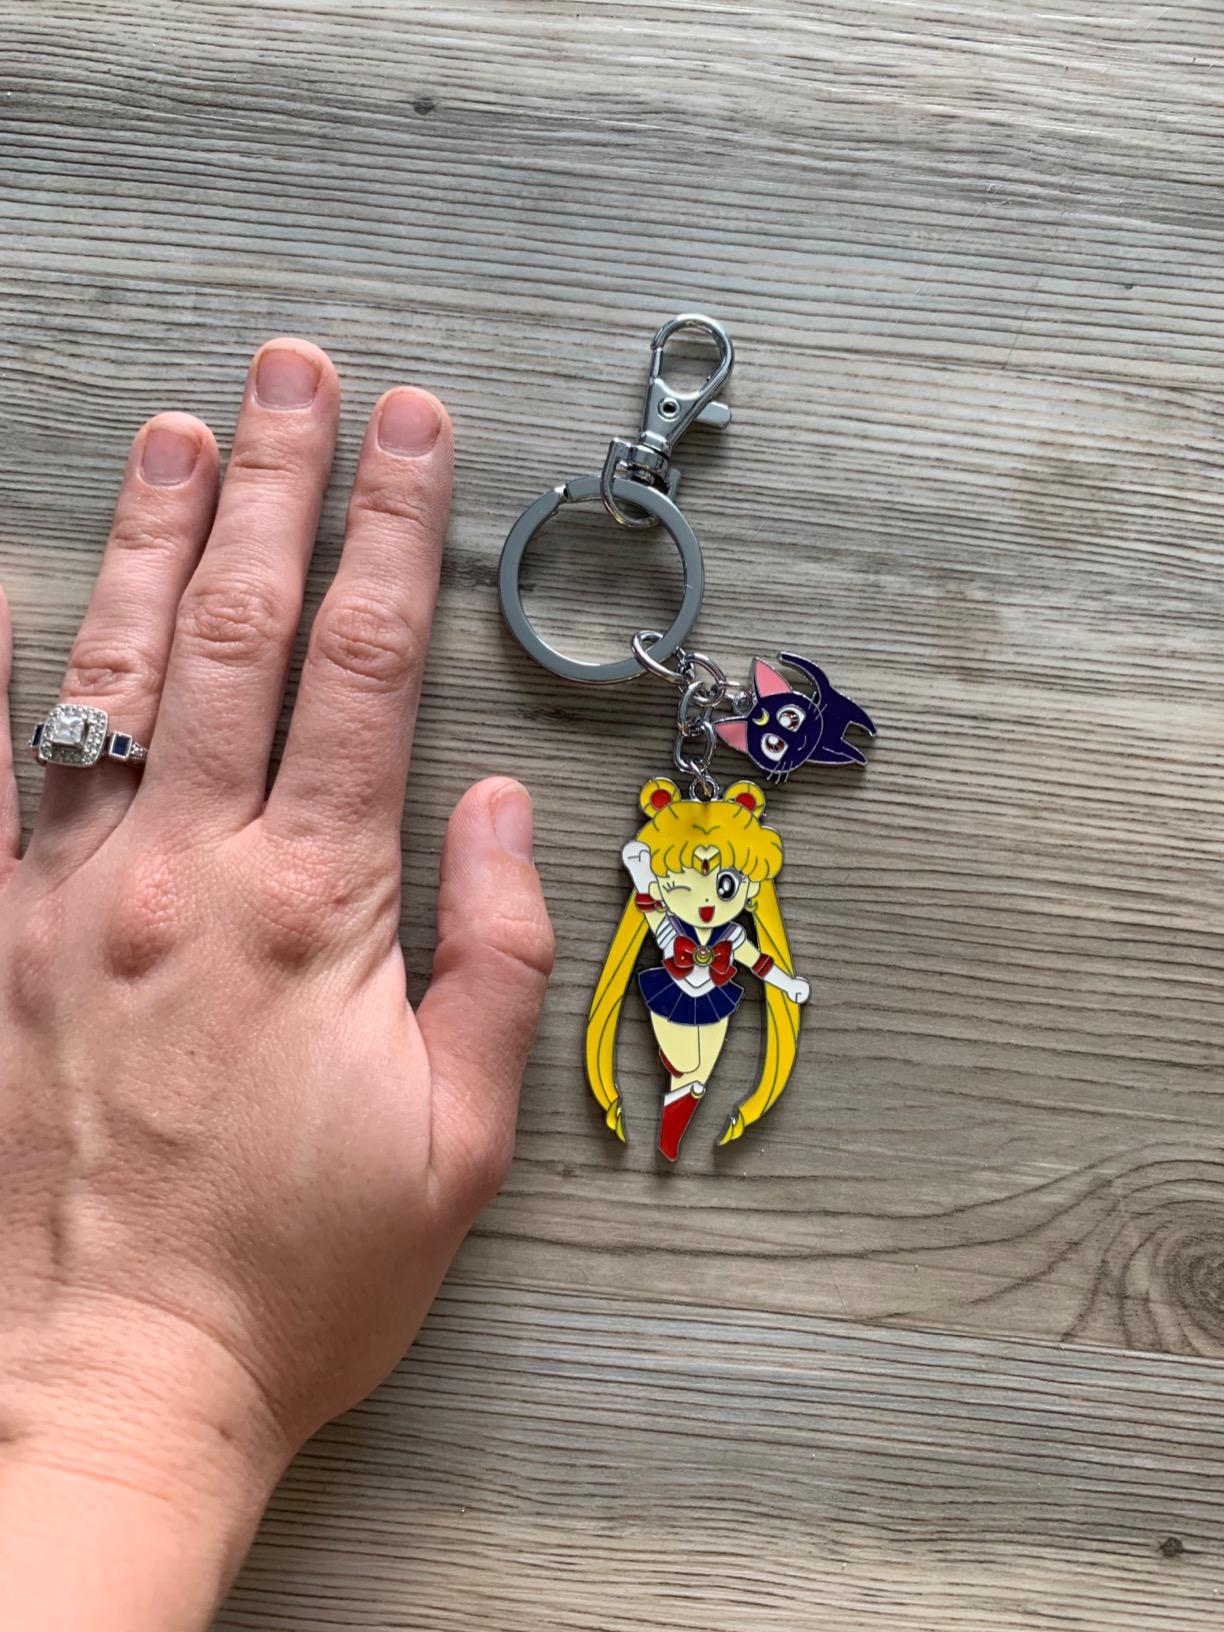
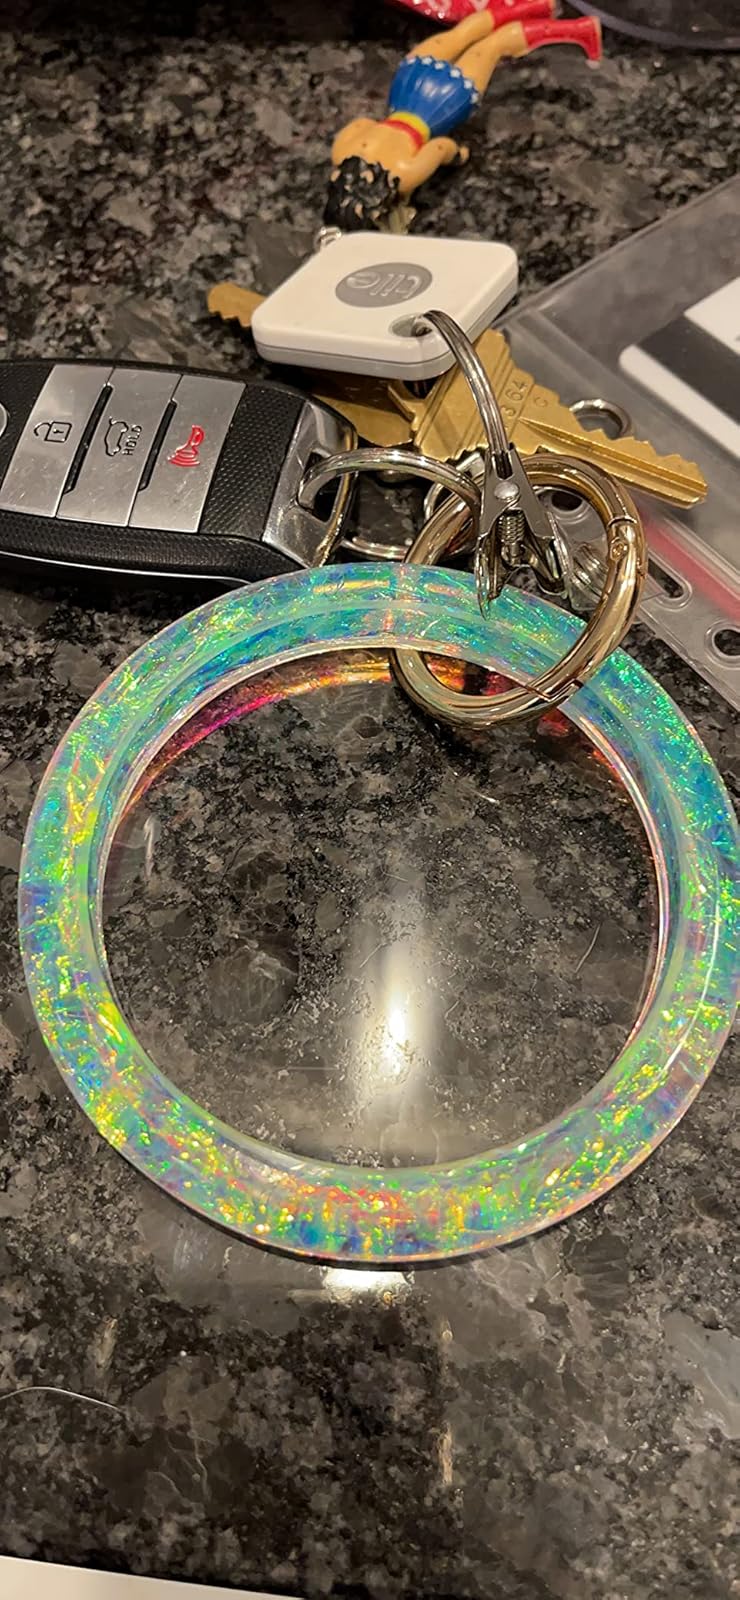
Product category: accessories_keychain
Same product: no